Paul Philippe of Romania

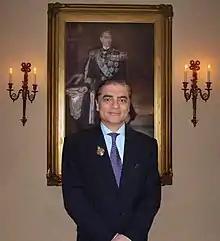
Hohenzollern in 2007

Paul-Philippe Hohenzollern (born 13 August 1948), also known as Paul Lambrino and Prince Paul of Romania, is the son of Carol Lambrino and Hélène Henriette Nagavitzine. His father was the elder son of King Carol II of Romania and Zizi Lambrino. Paul-Philippe claims that he, and not Margareta of Romania, is the rightful head of the royal house of Romania.